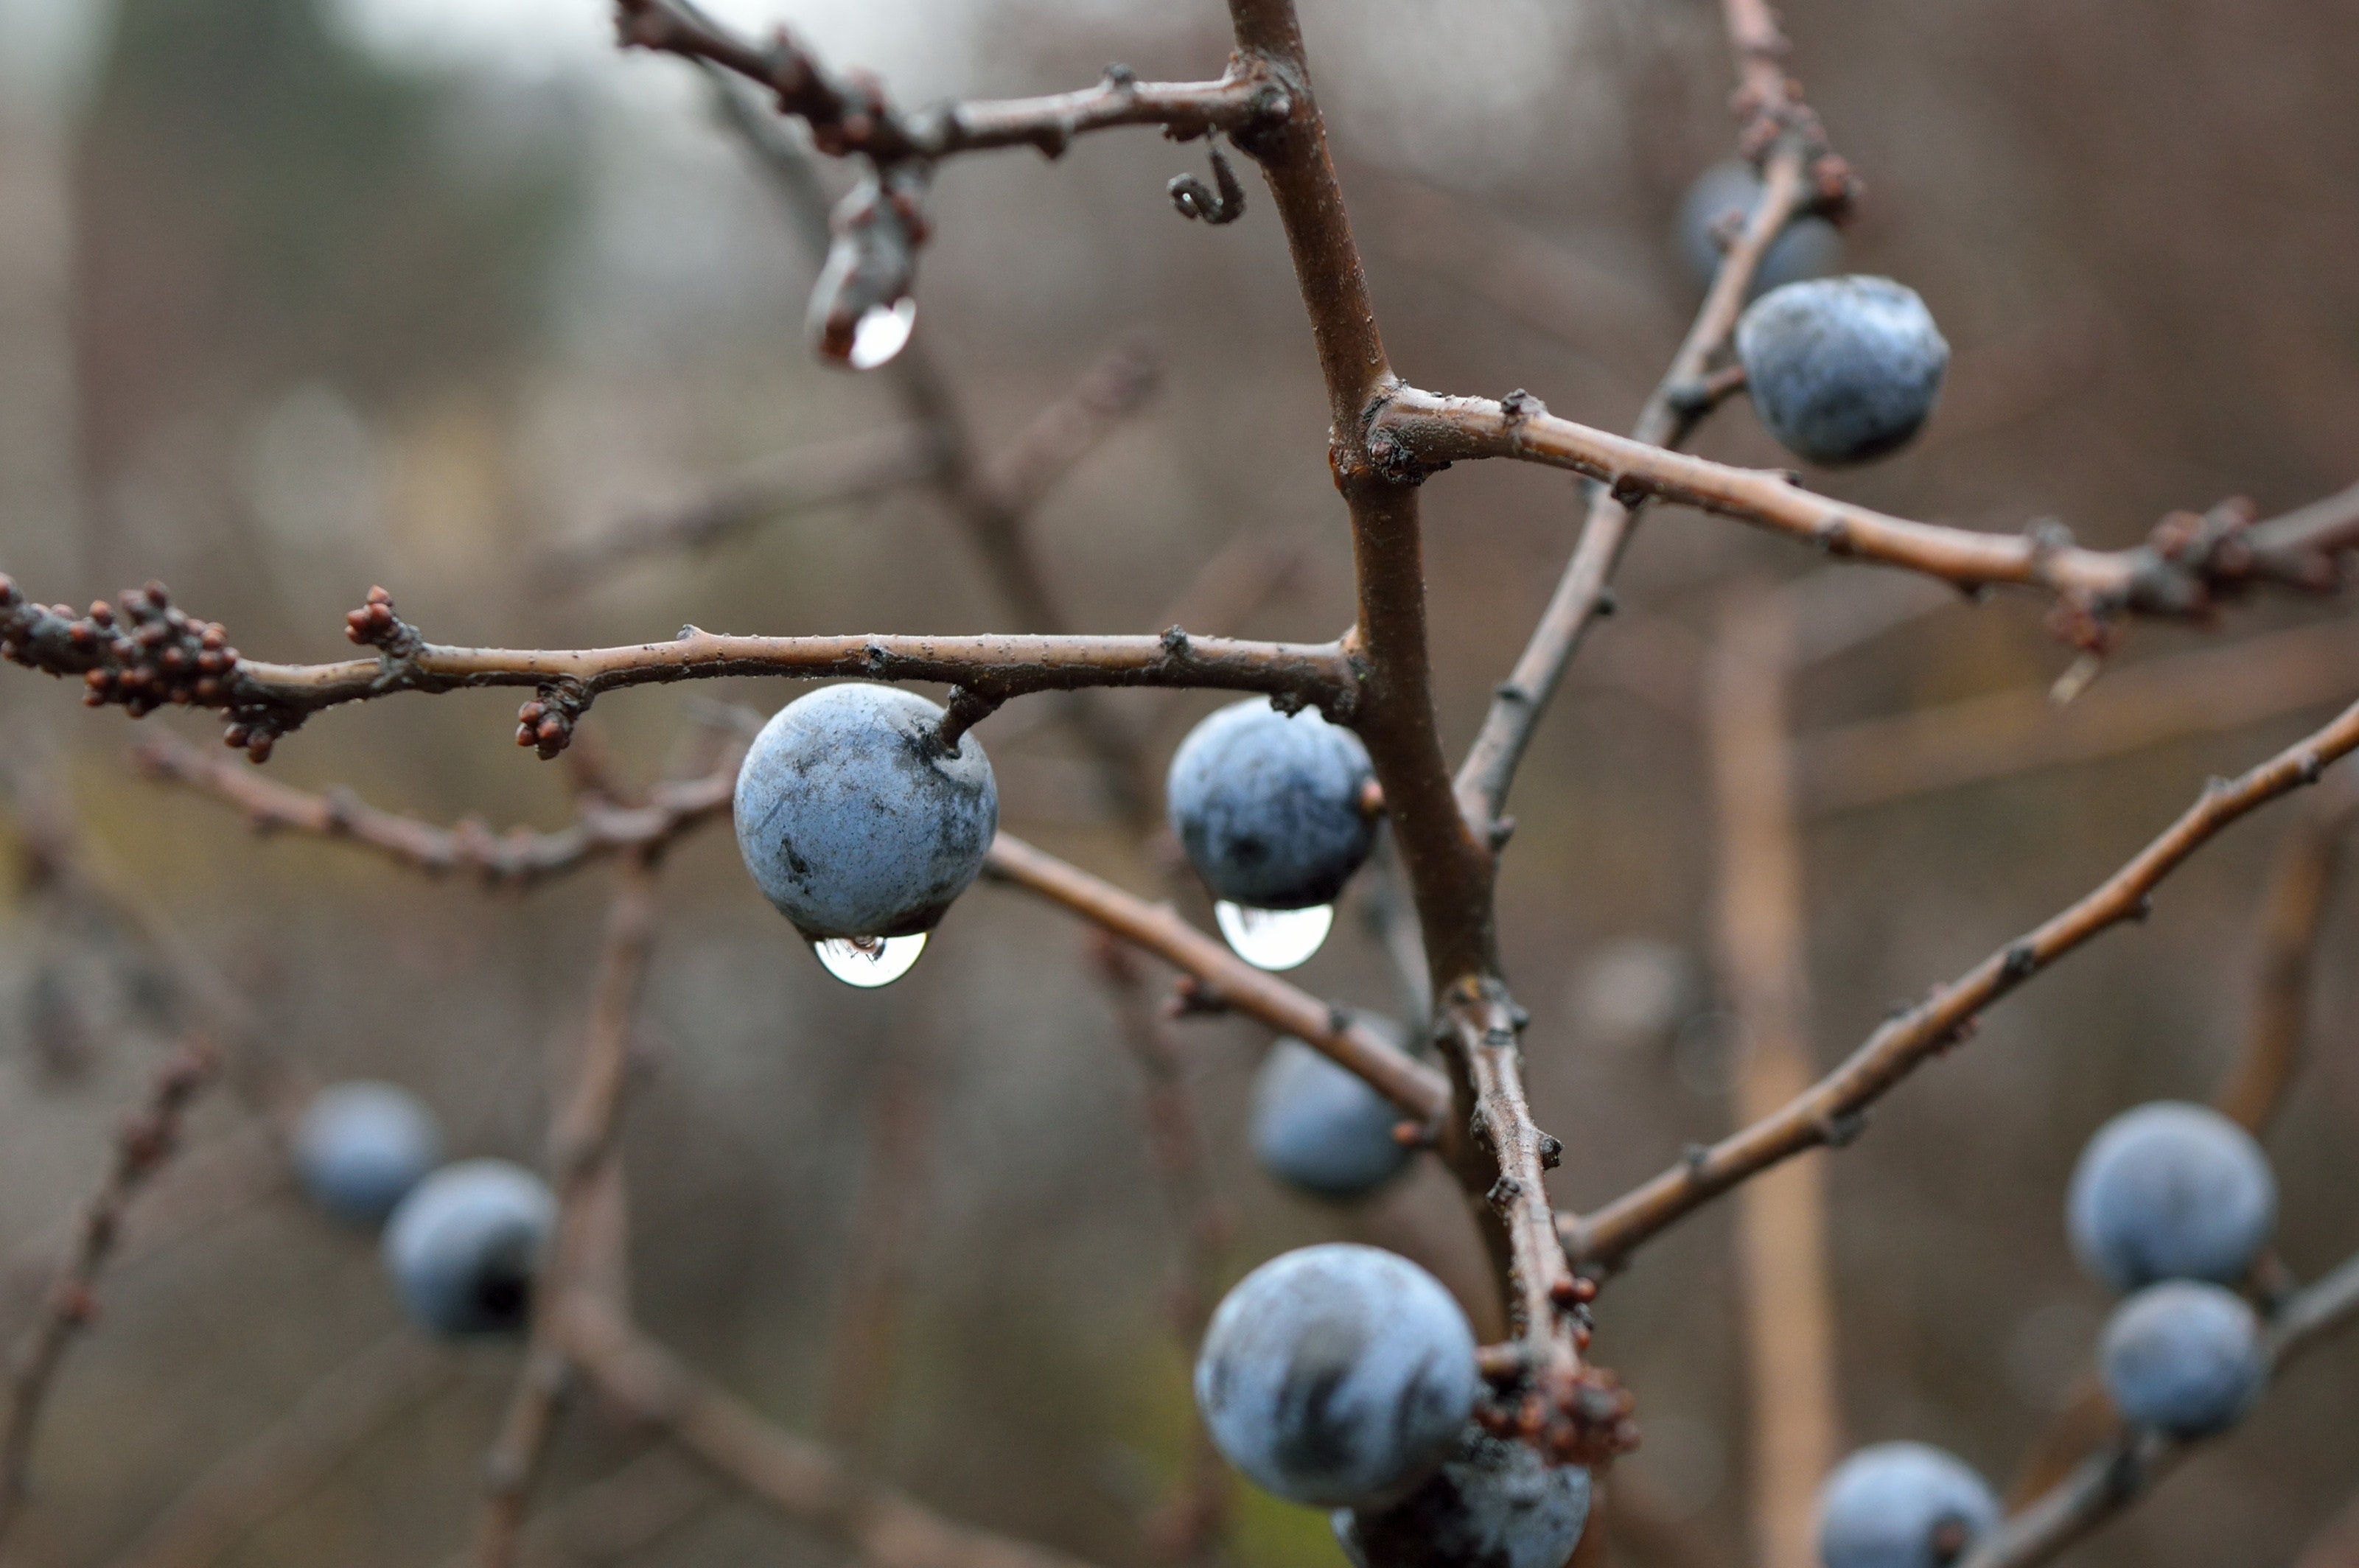
prunus spinosa, branch, twig, tree, plant, fruit, damson, blueberry, woody plant, bilberry, freezing, berry, flower